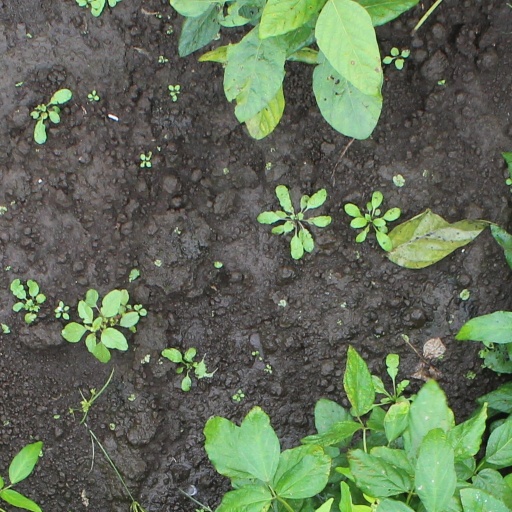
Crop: soybean